Richard Gambier-Parry

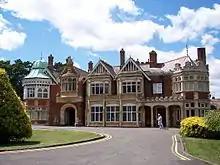
Bletchley Park

In April 1938, prior to the onset of the Second World War, Gambier-Parry was recruited by Admiral Sir Hugh Sinclair for the Secret Intelligence Service (SIS). Sinclair, previously the Director of British Naval Intelligence, had succeeded Sir Mansfield Smith-Cumming as head of the SIS, also known as MI6. The Radio Section was established in 1938 upon Gambier-Parry's appointment; he was to oversee a thorough modernisation of the radio capability of the Secret Intelligence Service. The Radio Section was combined in late 1938 or early 1939 with the Codes (or Cipher) Section to create the Communications Section, also referred to as Section VIII. As the head of Section VIII, Gambier-Parry, the Controller Special Communications (CSC), was charged with assembling a covert wireless network that would connect the UK with their stations on the European Continent. He was promoted to Colonel in 1939.